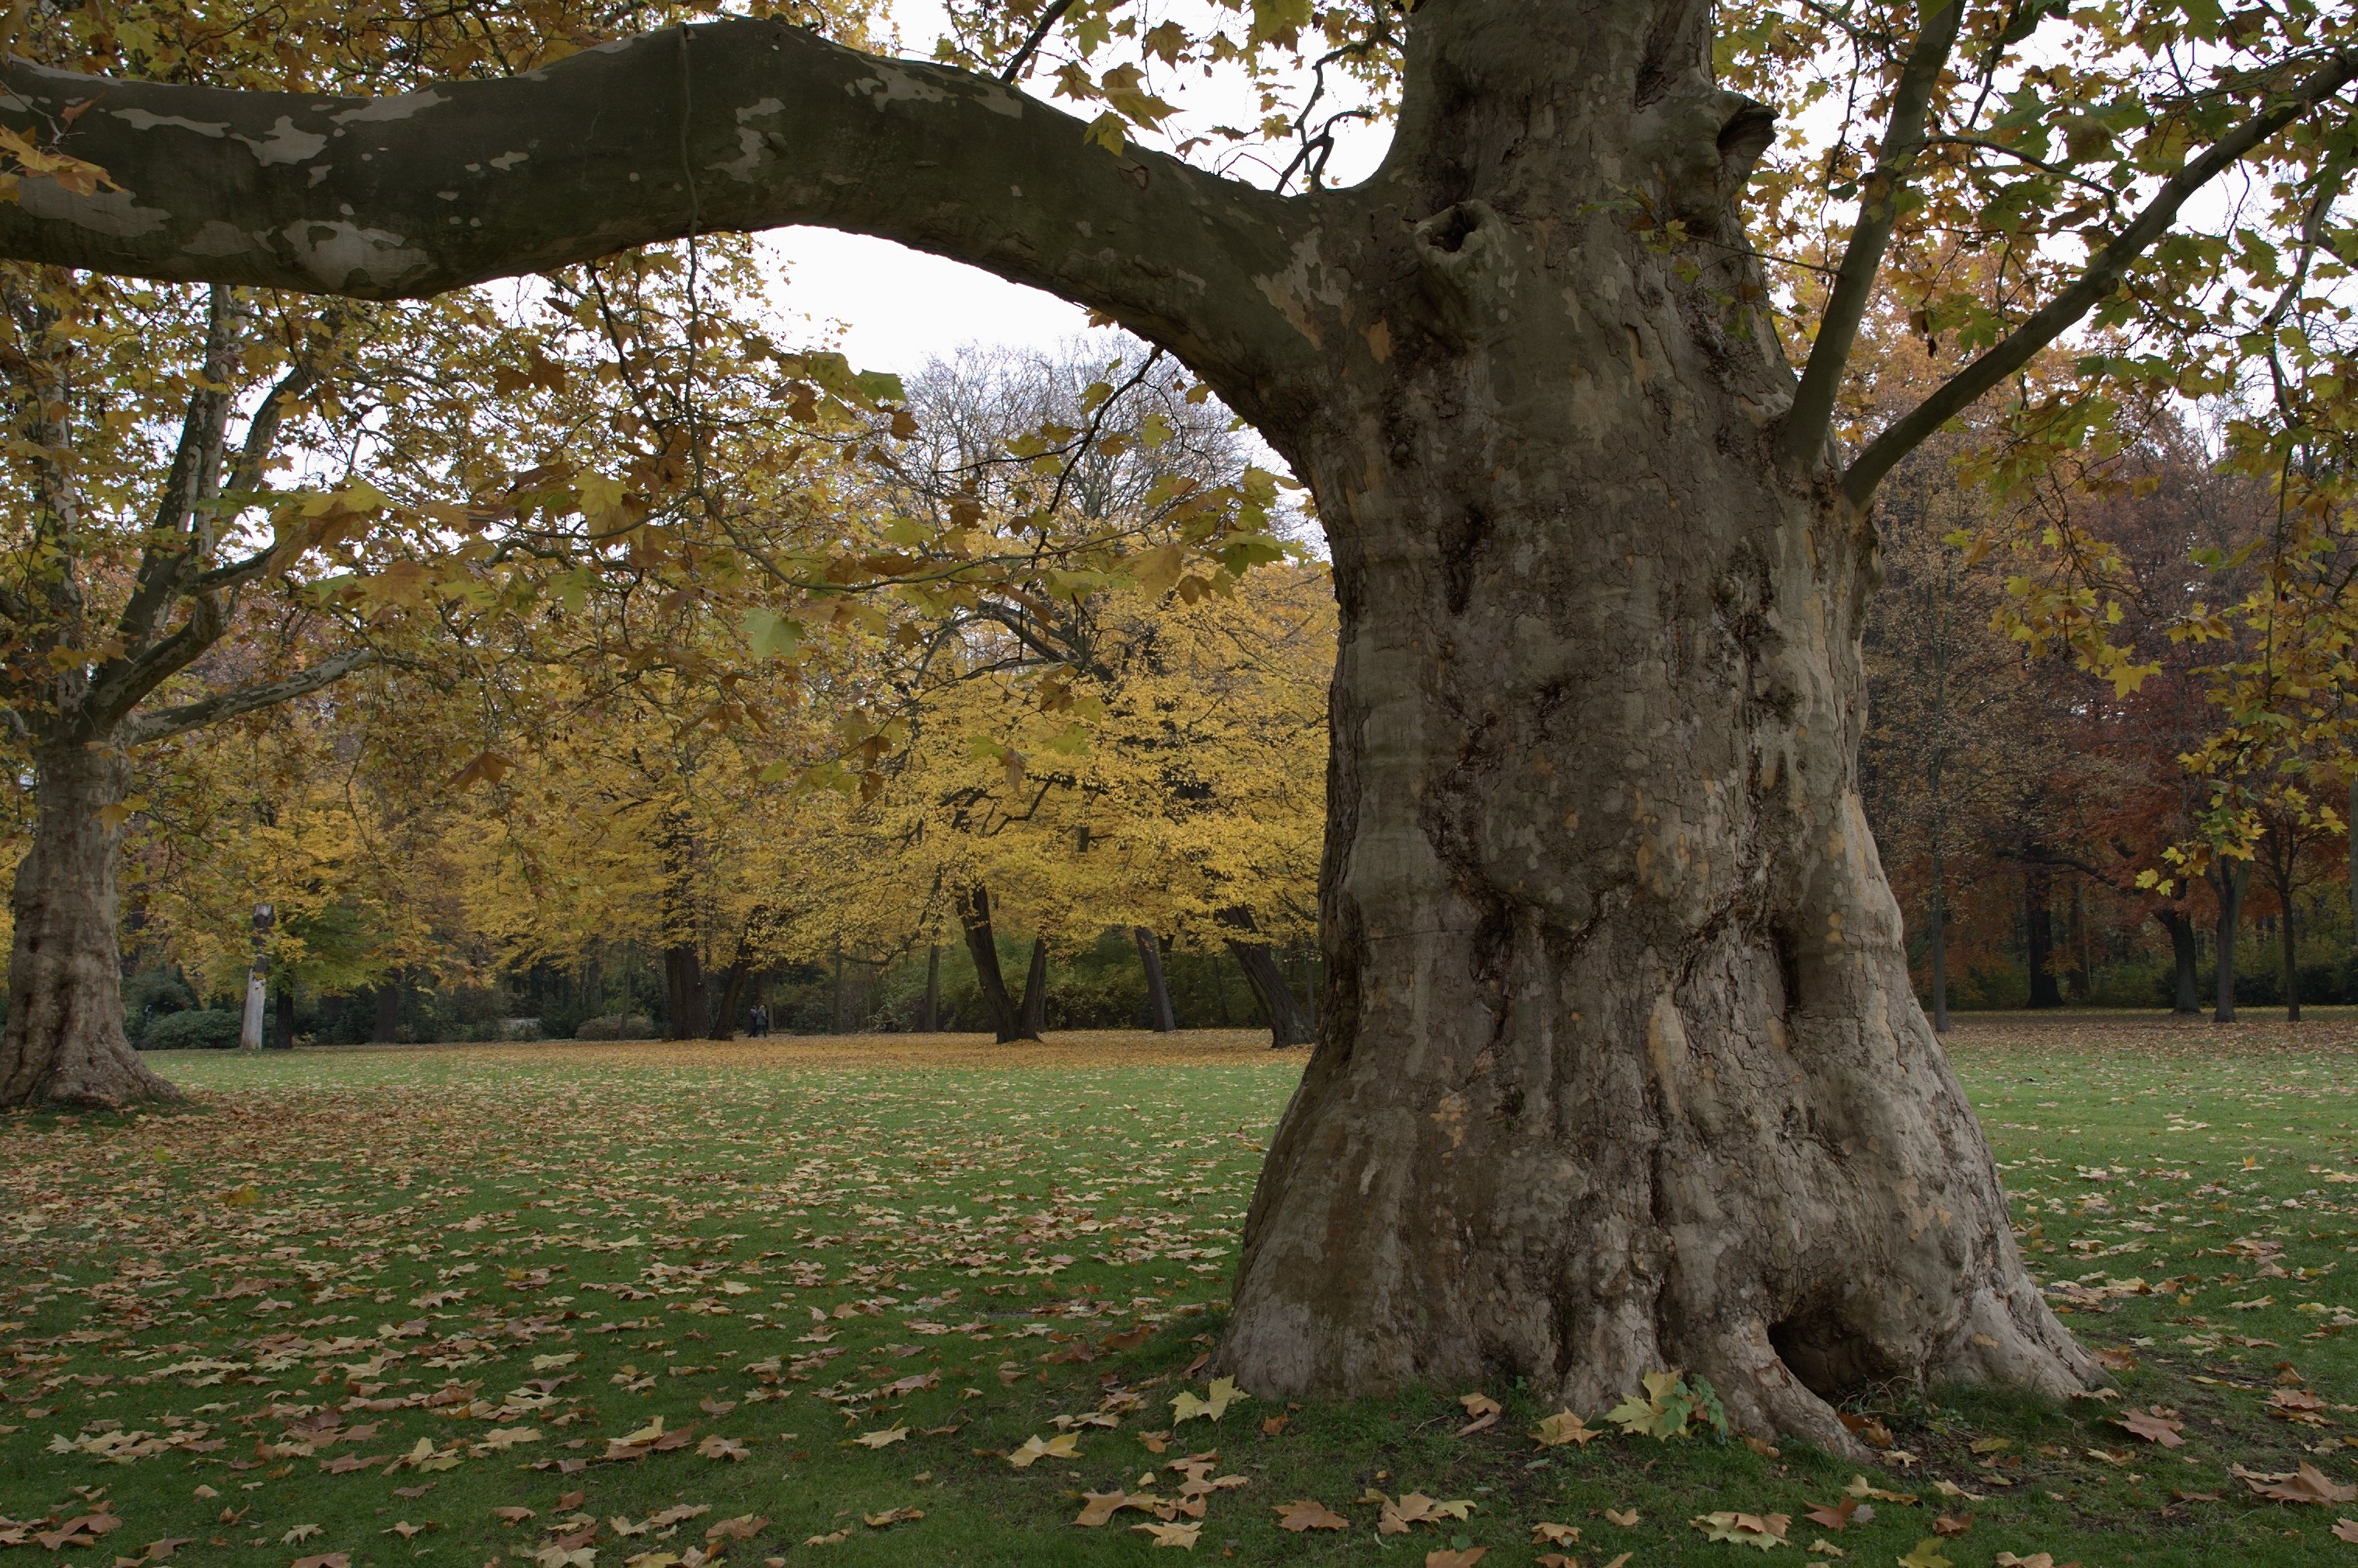
tree, branch, plant, leaf, flower, trunk, autumn, botany, deciduous, oak, rawtherapee, germany, deutschland, berlin, grove, pentax, woodland, 20mm, 2010, lenstagged, steffenzahn, k100d, justpentax, iamflickr, cosina, voigtlander, skopar, colorskopar, cv20, colorskopar20mmf35slii, 20mmf35slii, voigtlander20mm, cv2035, skopar20mmf35, pankow, cosinavoigtl nder, cosinavoigtl ndercolorskopar20mmf35, voigtl nder20mmf35colorskoparslii, voigtl nder20mmf35, flowering plant, woody plant, land plant